Michael Dracos Dimitry

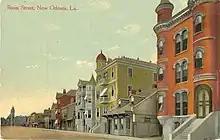
"Lulu's Mahogany Hall in the Storyville District"

The closure uprooted two thousand women and led to the mass exodus of jazz musicians from the region, but Lulu continued to operate Mahogany Hall. Michael was replaced as lawyer for the New Orleans Public Administrator in 1918 by Loys Charbonnett. One year after Storyville was shut down, Lulu was arrested on federal charges but had a clean criminal record. She was sentenced to one year in federal prison, but the judge told her to sell her brothel and he would show leniency, possibly one or two months in prison. Regrettably, she did not uphold the agreement in time, and by March 1919, two federal Marshals escorted her to an Oklahoma penitentiary.